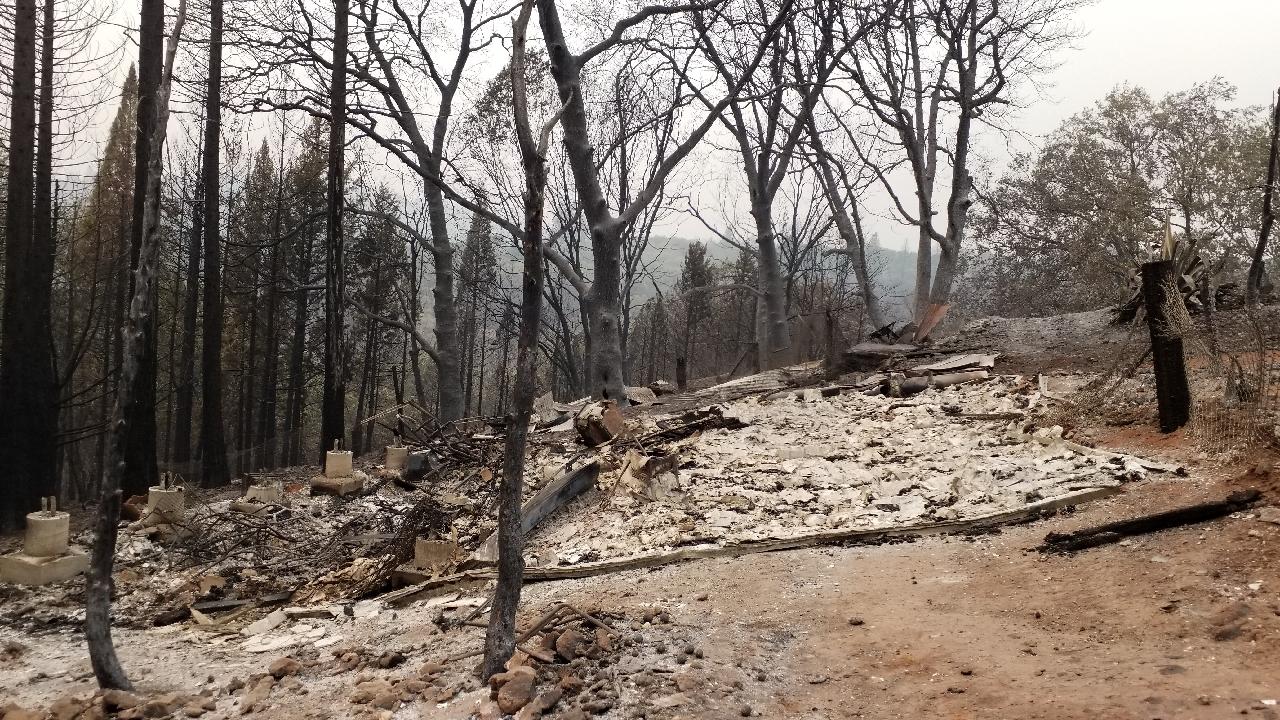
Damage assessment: destroyed